Carom billiards

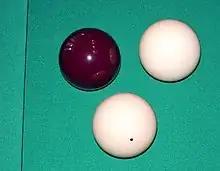
A set of standard carom billiard balls, comprising a red , one plain white , and one dotted white cue ball (replaced in modern three-cushion billiards by a yellow ball) for the opponent

In most carom billiards games, the set of three standard balls includes a white cue ball, a second cue ball in yellow, and a third object ball in red. Historically, the second cue ball was white with red or black spots to differentiate it; both types of ball sets are permitted in tournament play. The balls are significantly larger and heavier than their pool or snooker counterparts, with a diameter of , and a weight ranging between with a typical weight of .